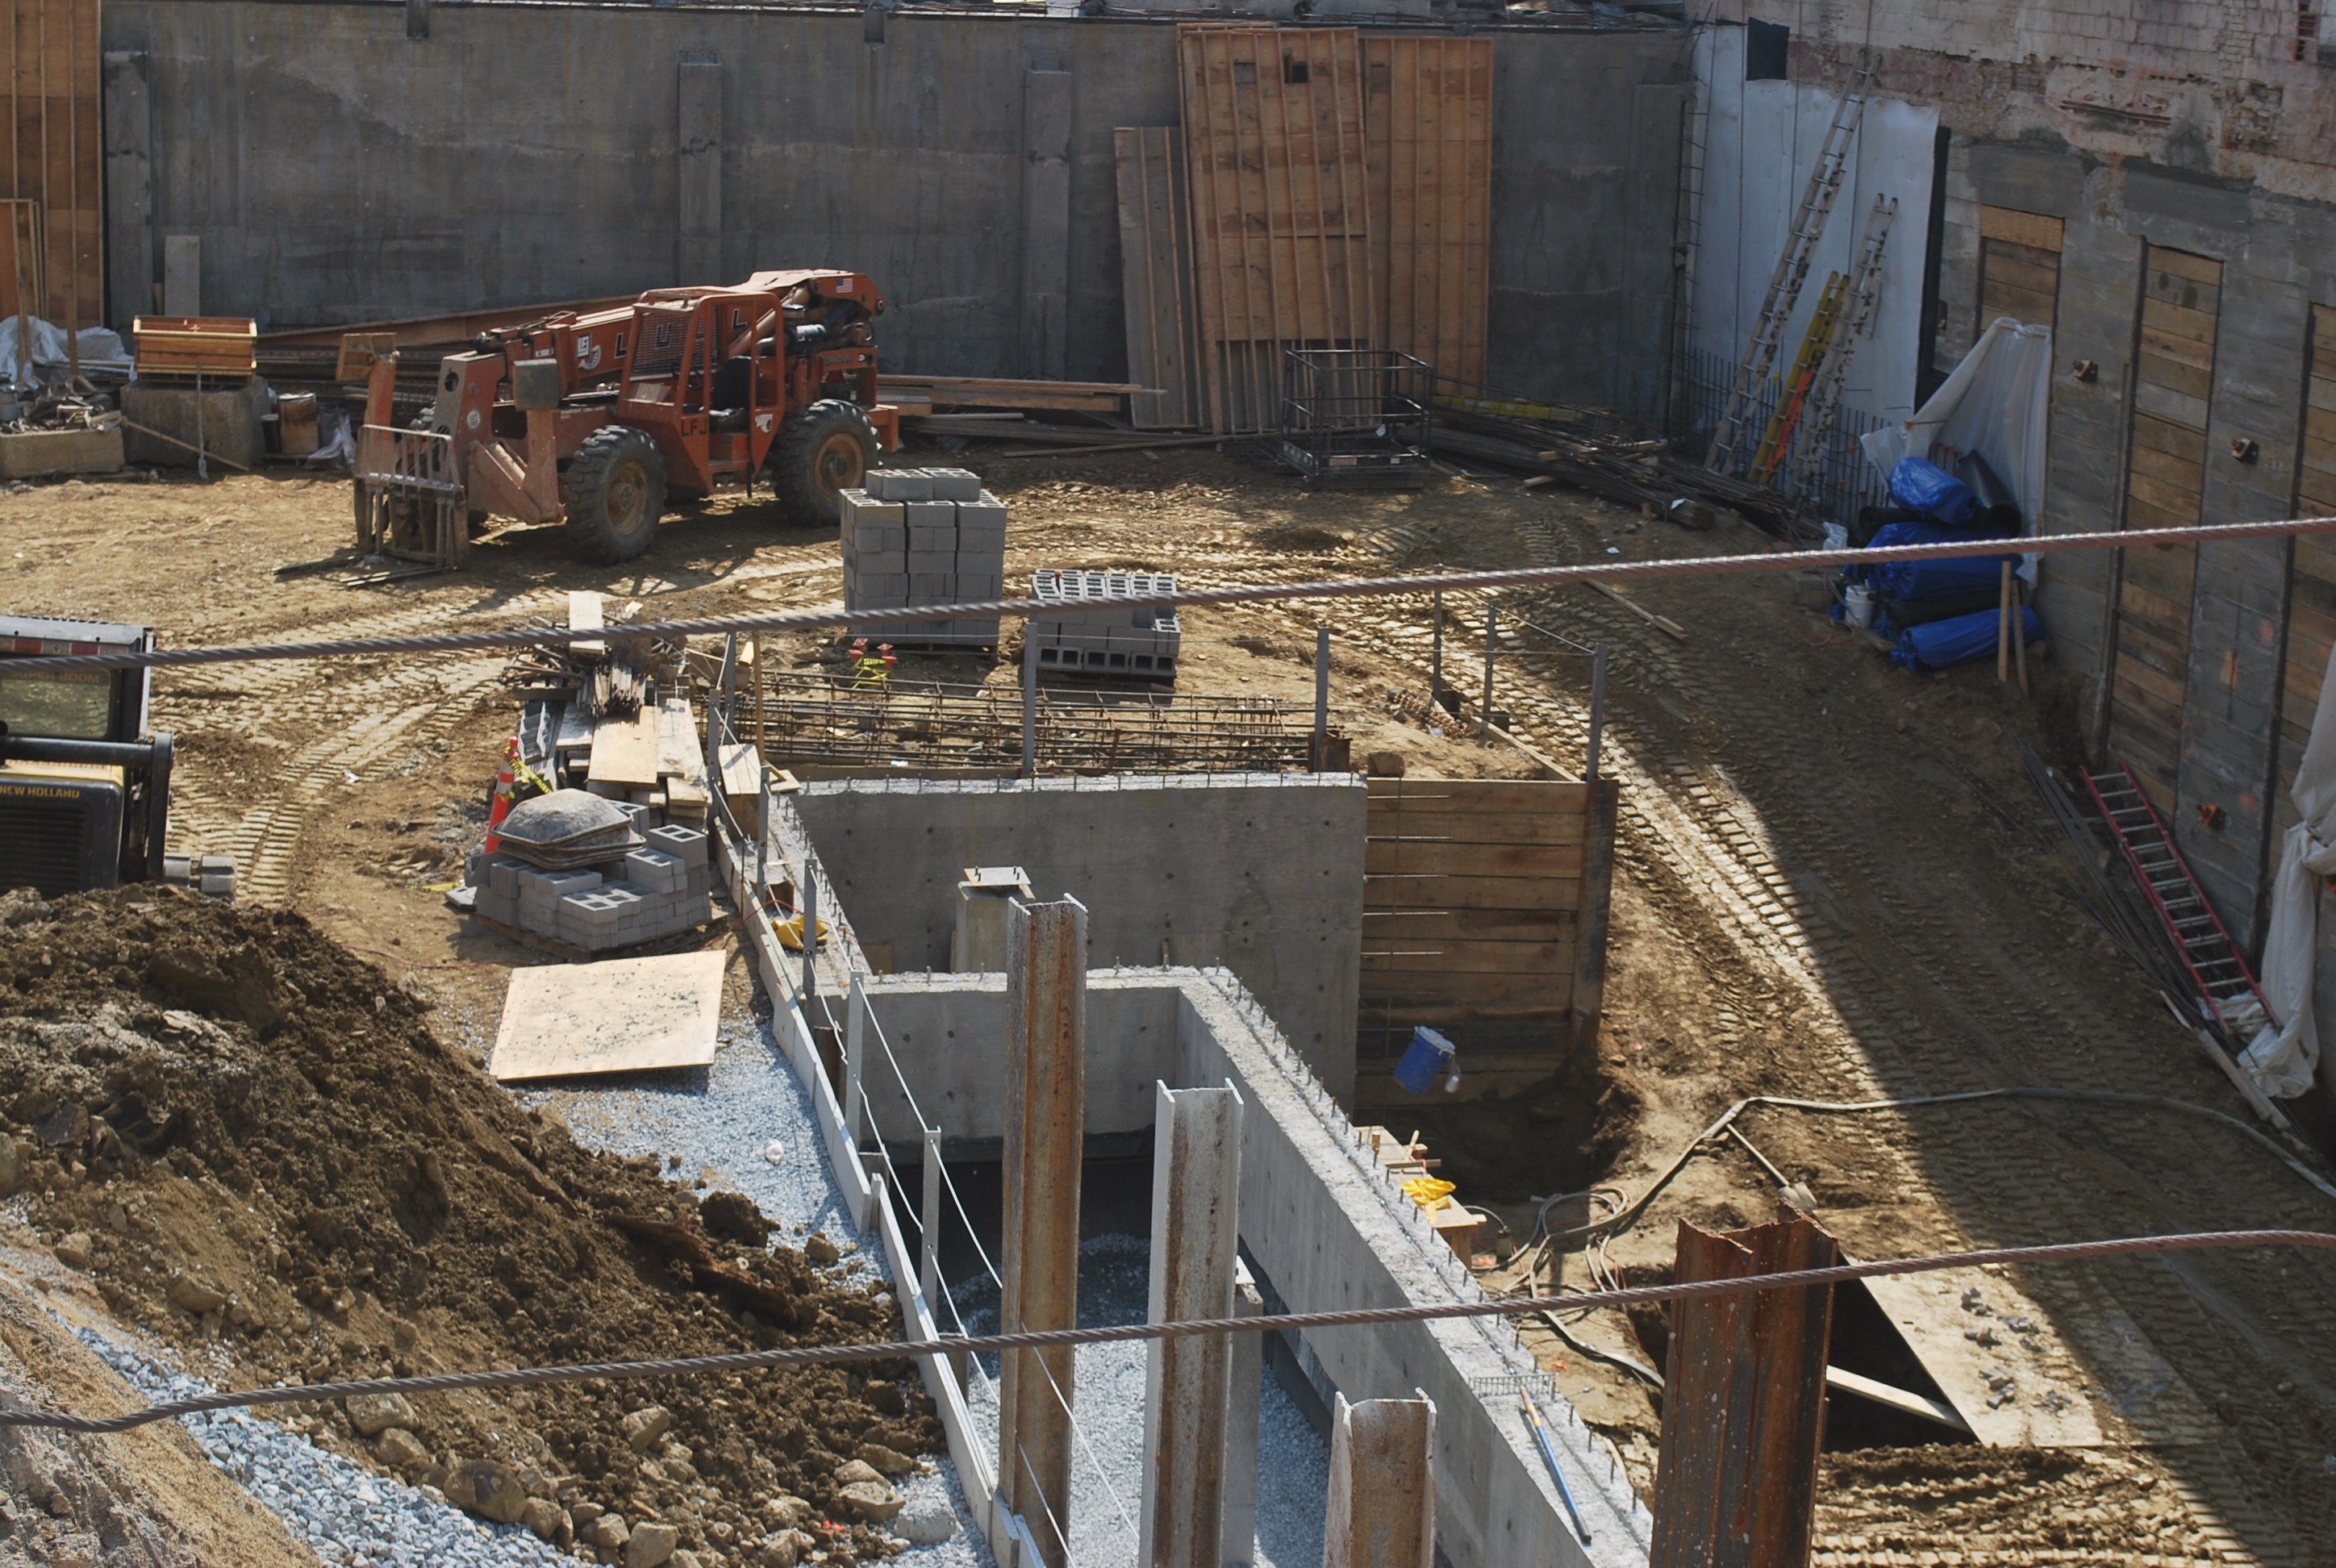
work, track, roof, wall, construction, dirt, machinery, industry, waterway, project, foundation, digger, build, site, excavator, brickwork, development, architectural, engineer, plans, construct, occupation, contractor, reinforced concrete